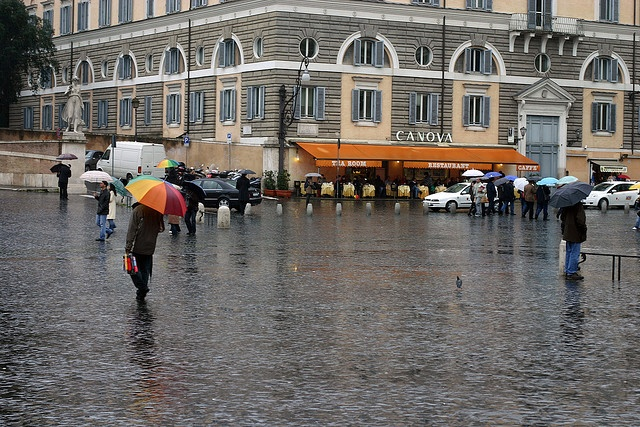
A group of people that are standing on a road.
The view of a couple of people walking in the rain with umbrellas.
People walk through a city square with umbrellas on a rainy day.
A group of people in a city walking around with umbrellas.
Several people walking through a city courtyard in the rain.